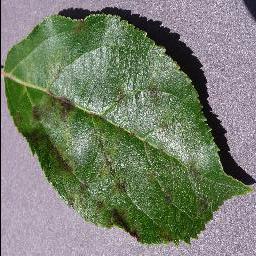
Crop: apple
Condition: scab